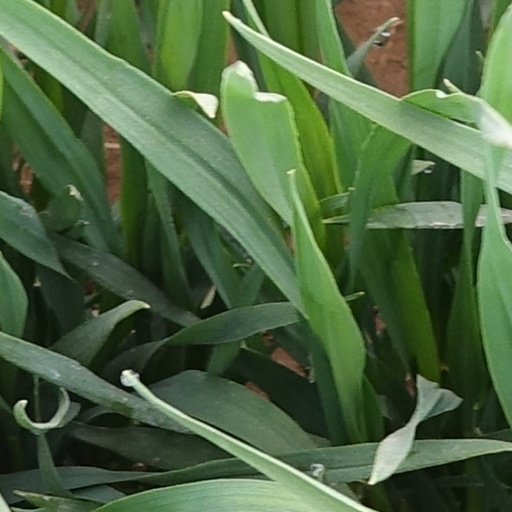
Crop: wheat